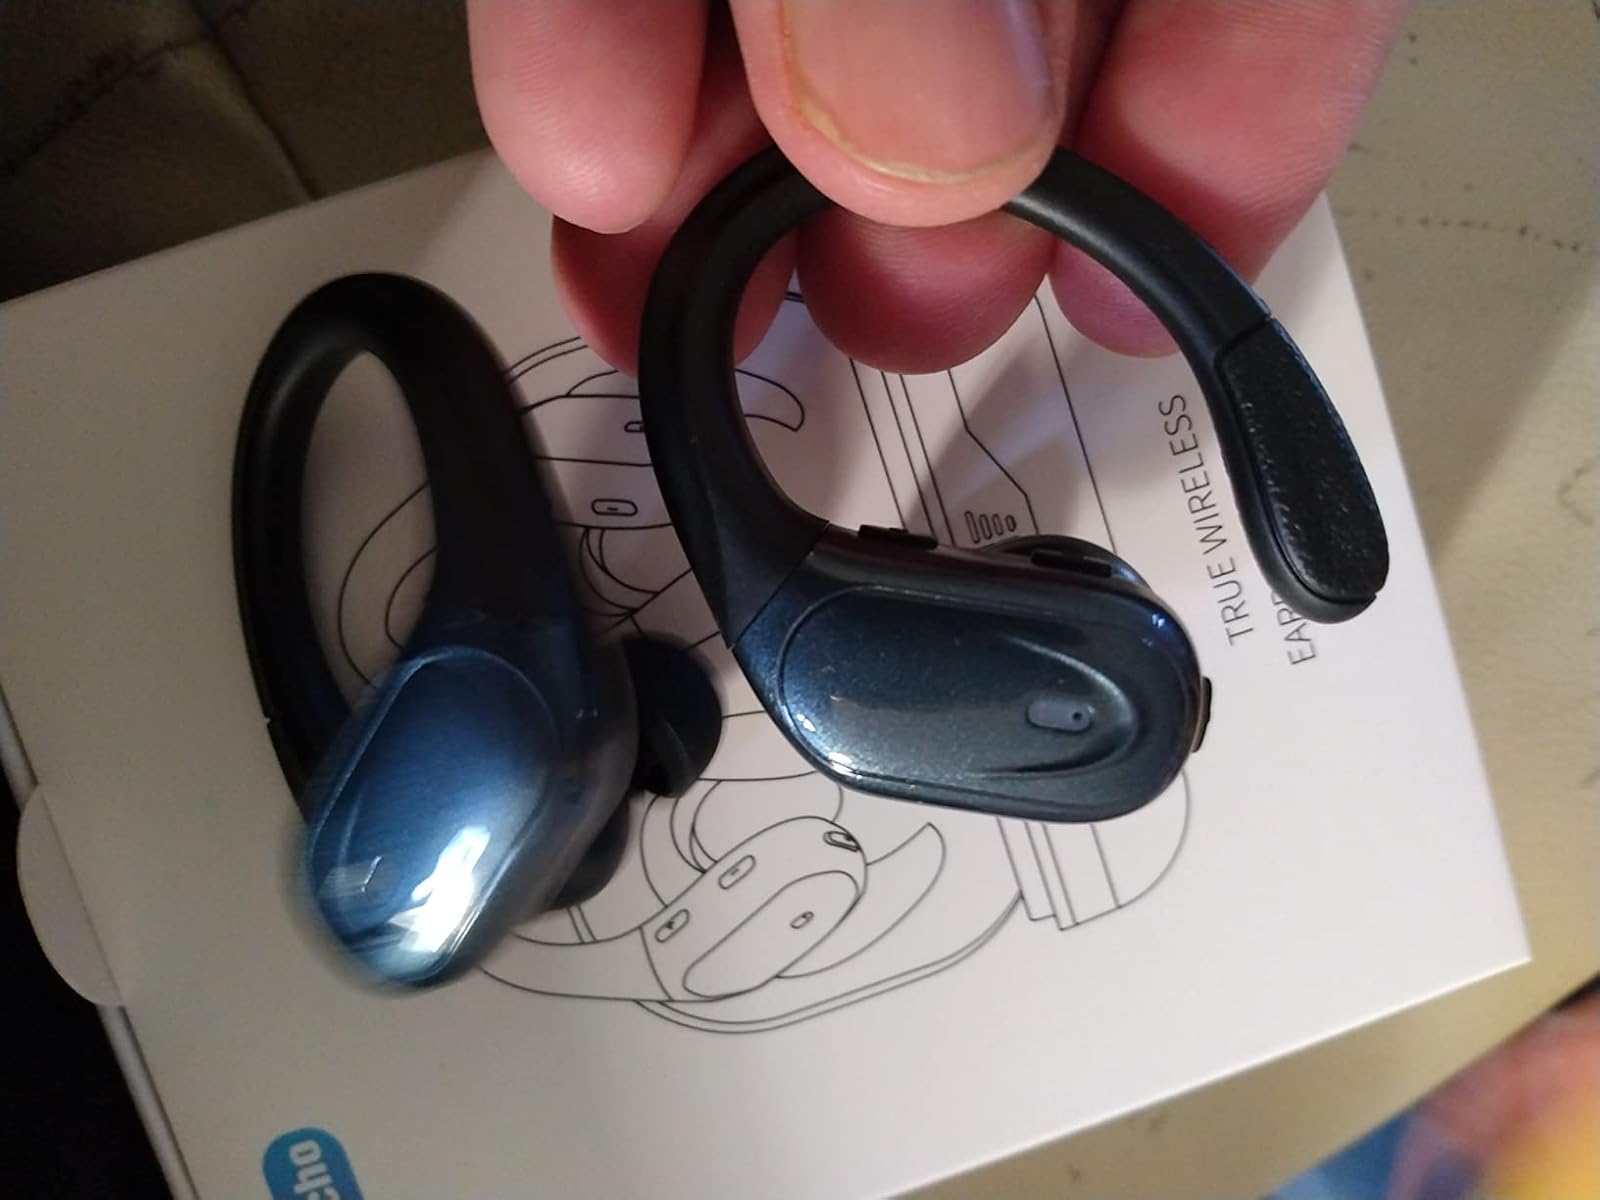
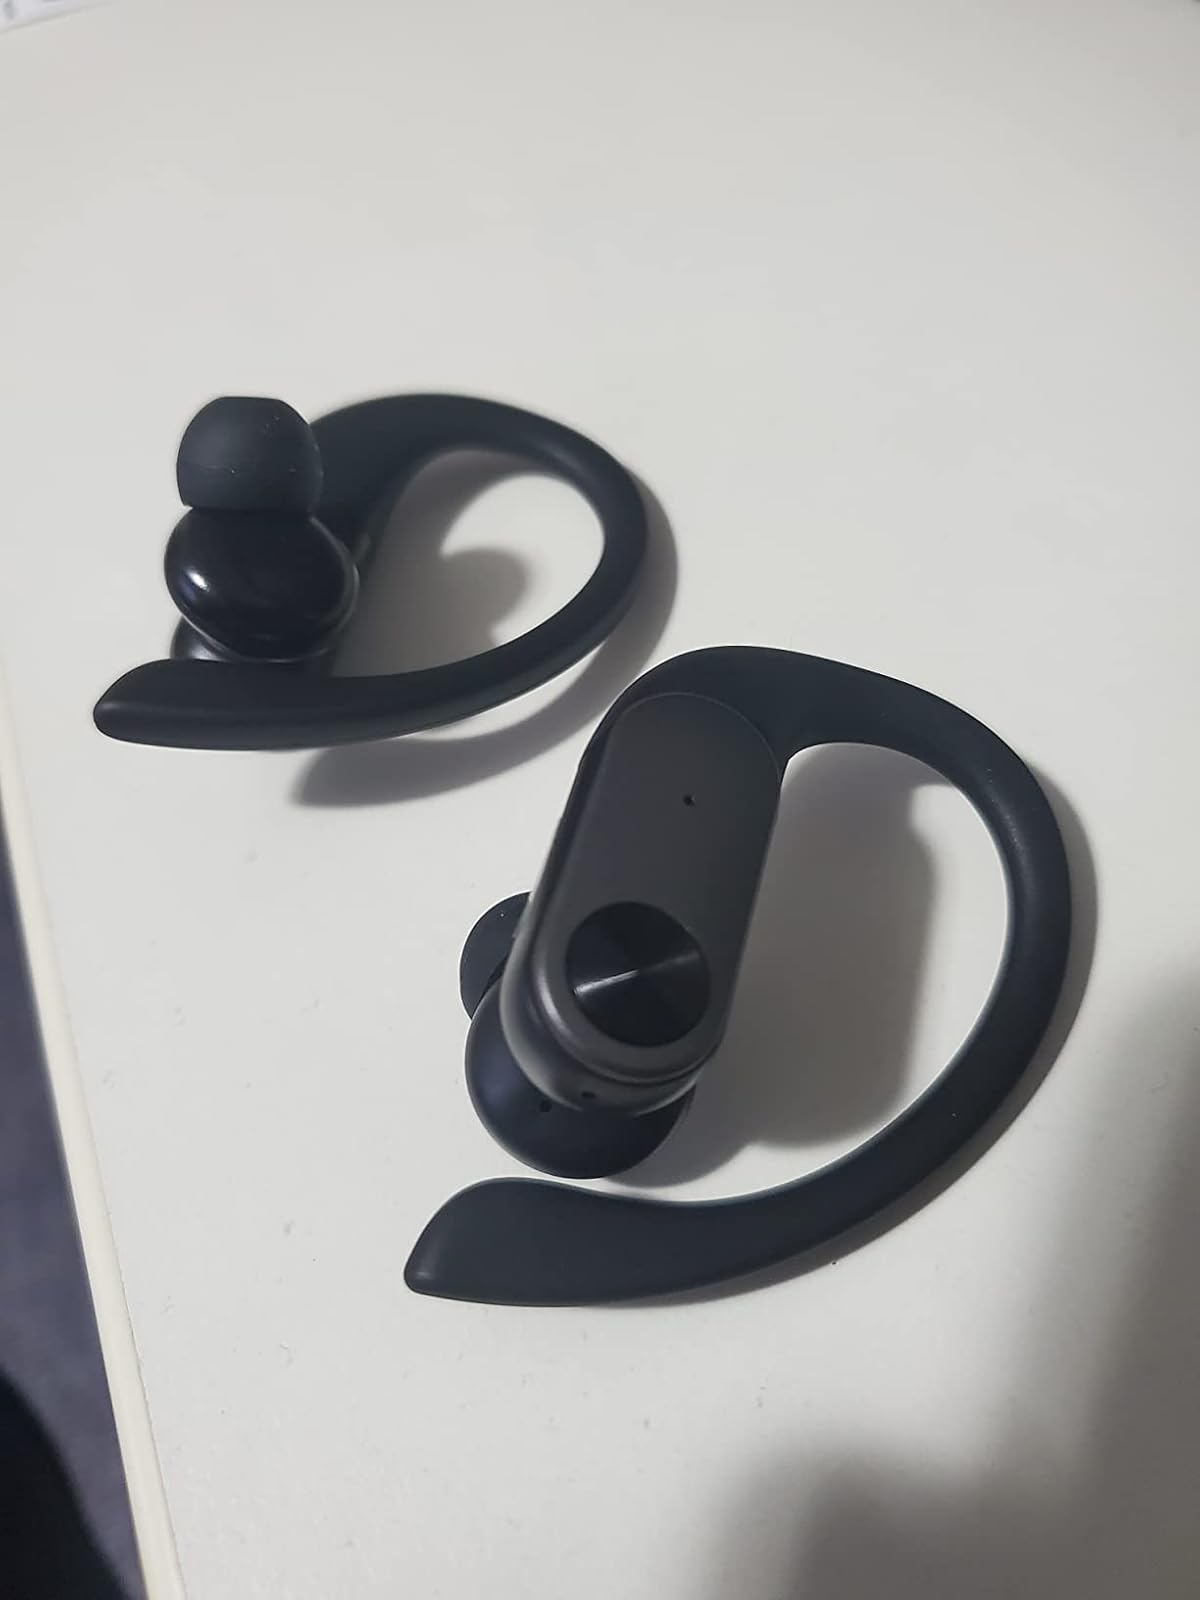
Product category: earbuds
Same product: no